Leonard Stanley

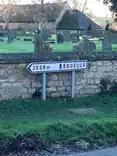
Dozulé Sign Post

Originally a Saxon village, a priory dedicated to St. Leonard was founded in c.1130. As the village grew, Leonard Stanley developed into a busy weaving and agricultural centre with inns, a marketplace, and two annual fairs. Whilst agricultural usage continues, in recent years the village has become a dormitory village for the nearby towns and cities. The last village shop and post office was not closed in the early 2000s.